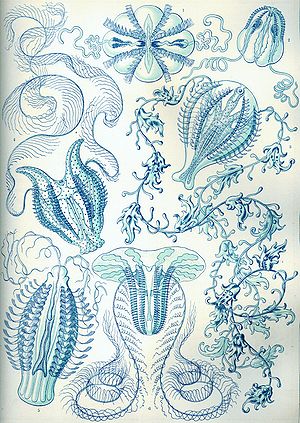
Ribbegopler
Maleri af forskellige gopler af Ernst Haeckel
"Ribbegopler er en betegnelse for en gruppe af forskellige arter. Ribbegopler forveksles ofte med gopler, men de tilhører en anden gruppe. Ribbegoplerne har otte striber/""ribber"", der løber fra dens top til bund. Hver af disse ribber består af små tværstillede blade, der består af fimrehår. Bladene anvender den til at svømme med.